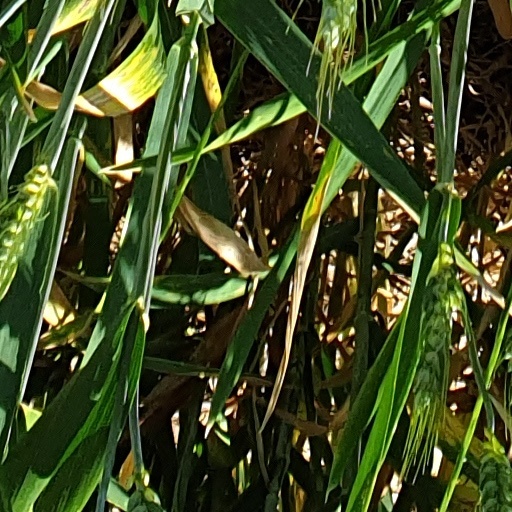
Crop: wheat